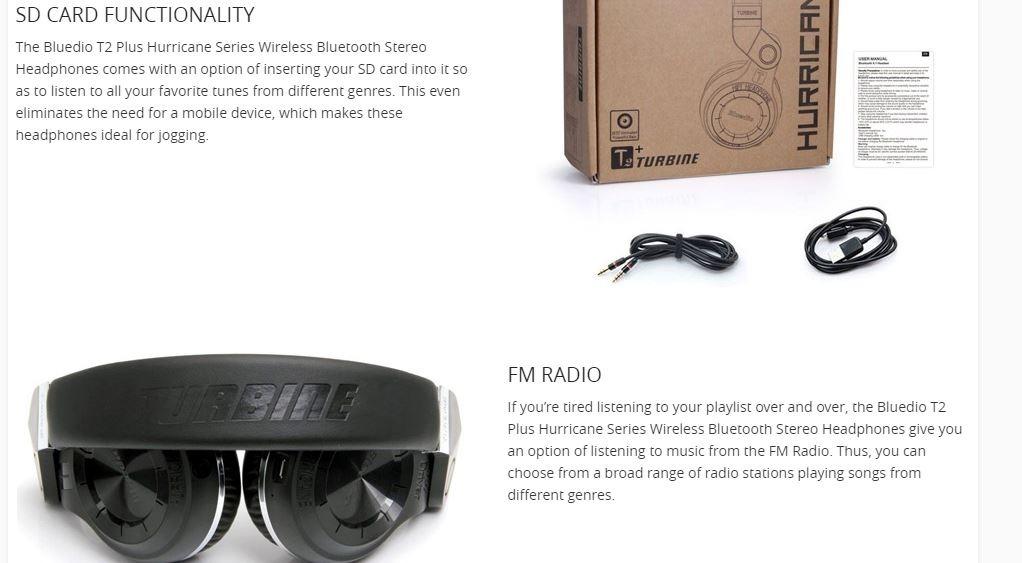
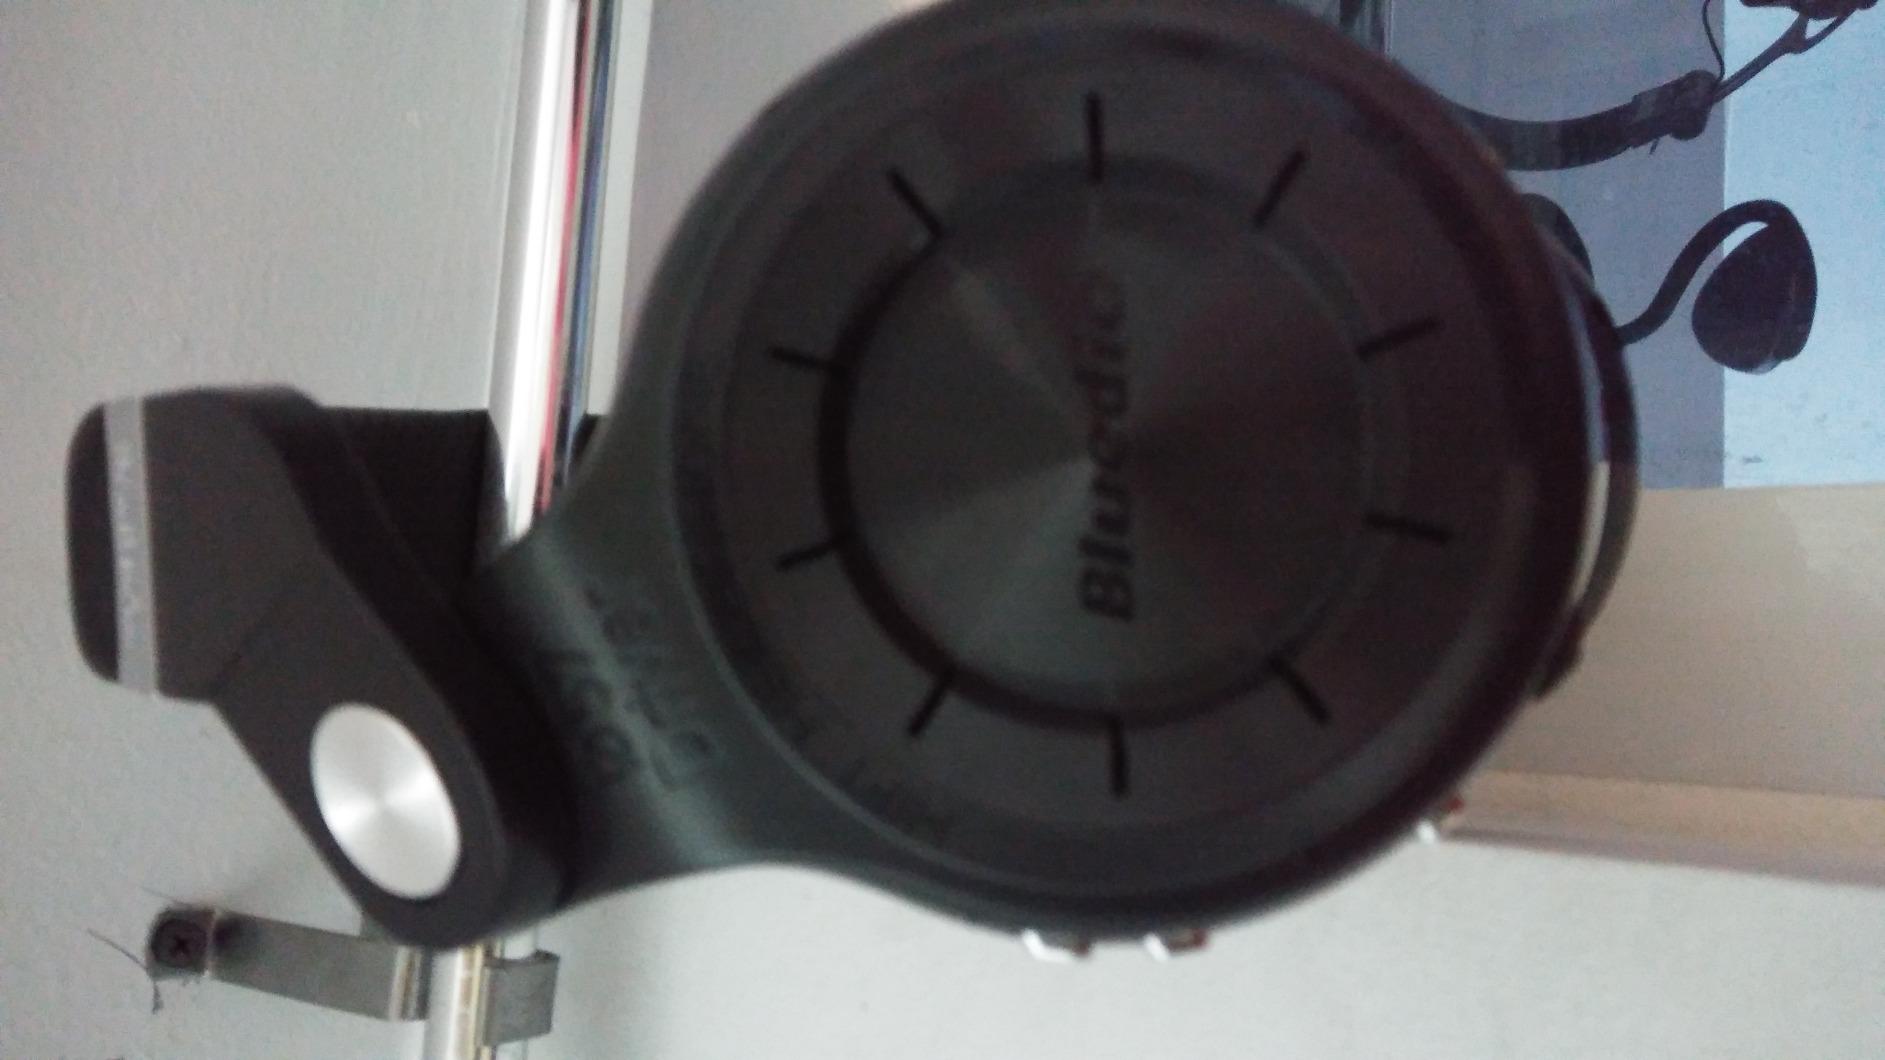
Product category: headphones
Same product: yes